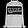
Label: Pullover